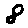
Label: 8